Robo Defense

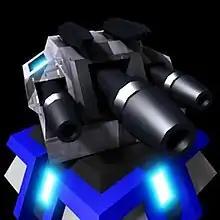

Robo Defense is a real-time strategy tower defense video game developed by Lupis Labs and released on 16 September 2009 for Android. The game involves player player placing down turret towers to prevent enemies who come from one end of the map to reach the other end.